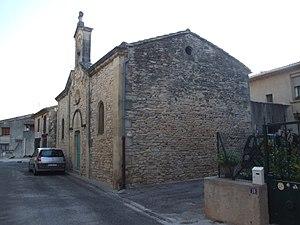
Aubord, est une commune française située dans le département du Gard, en région Occitanie.